Waegwan (enclave)

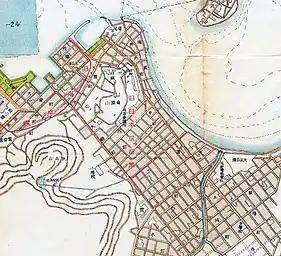
Map of pre-war Busan. The site of the Choryang is named the "Old Japanese Settlement" (旧日本居留地).

The of Dumo-po was located in Jwacheon-dong, Busan. Established in 1607, 500 Japanese from Tsushima inaugurated the opening of the new settlement. It was also called as the location of the was moved in 1678, over complaints that Jwacheon was too narrow and had a lack of dock facilities. Tsushima-Fuchū oversaw the construction of facilities like Tōkō-ji (東向寺) temple, guest quarters, "izakayas", and more, centered around a banquet hall, the "Yŏnhyangdaech'ŏng".